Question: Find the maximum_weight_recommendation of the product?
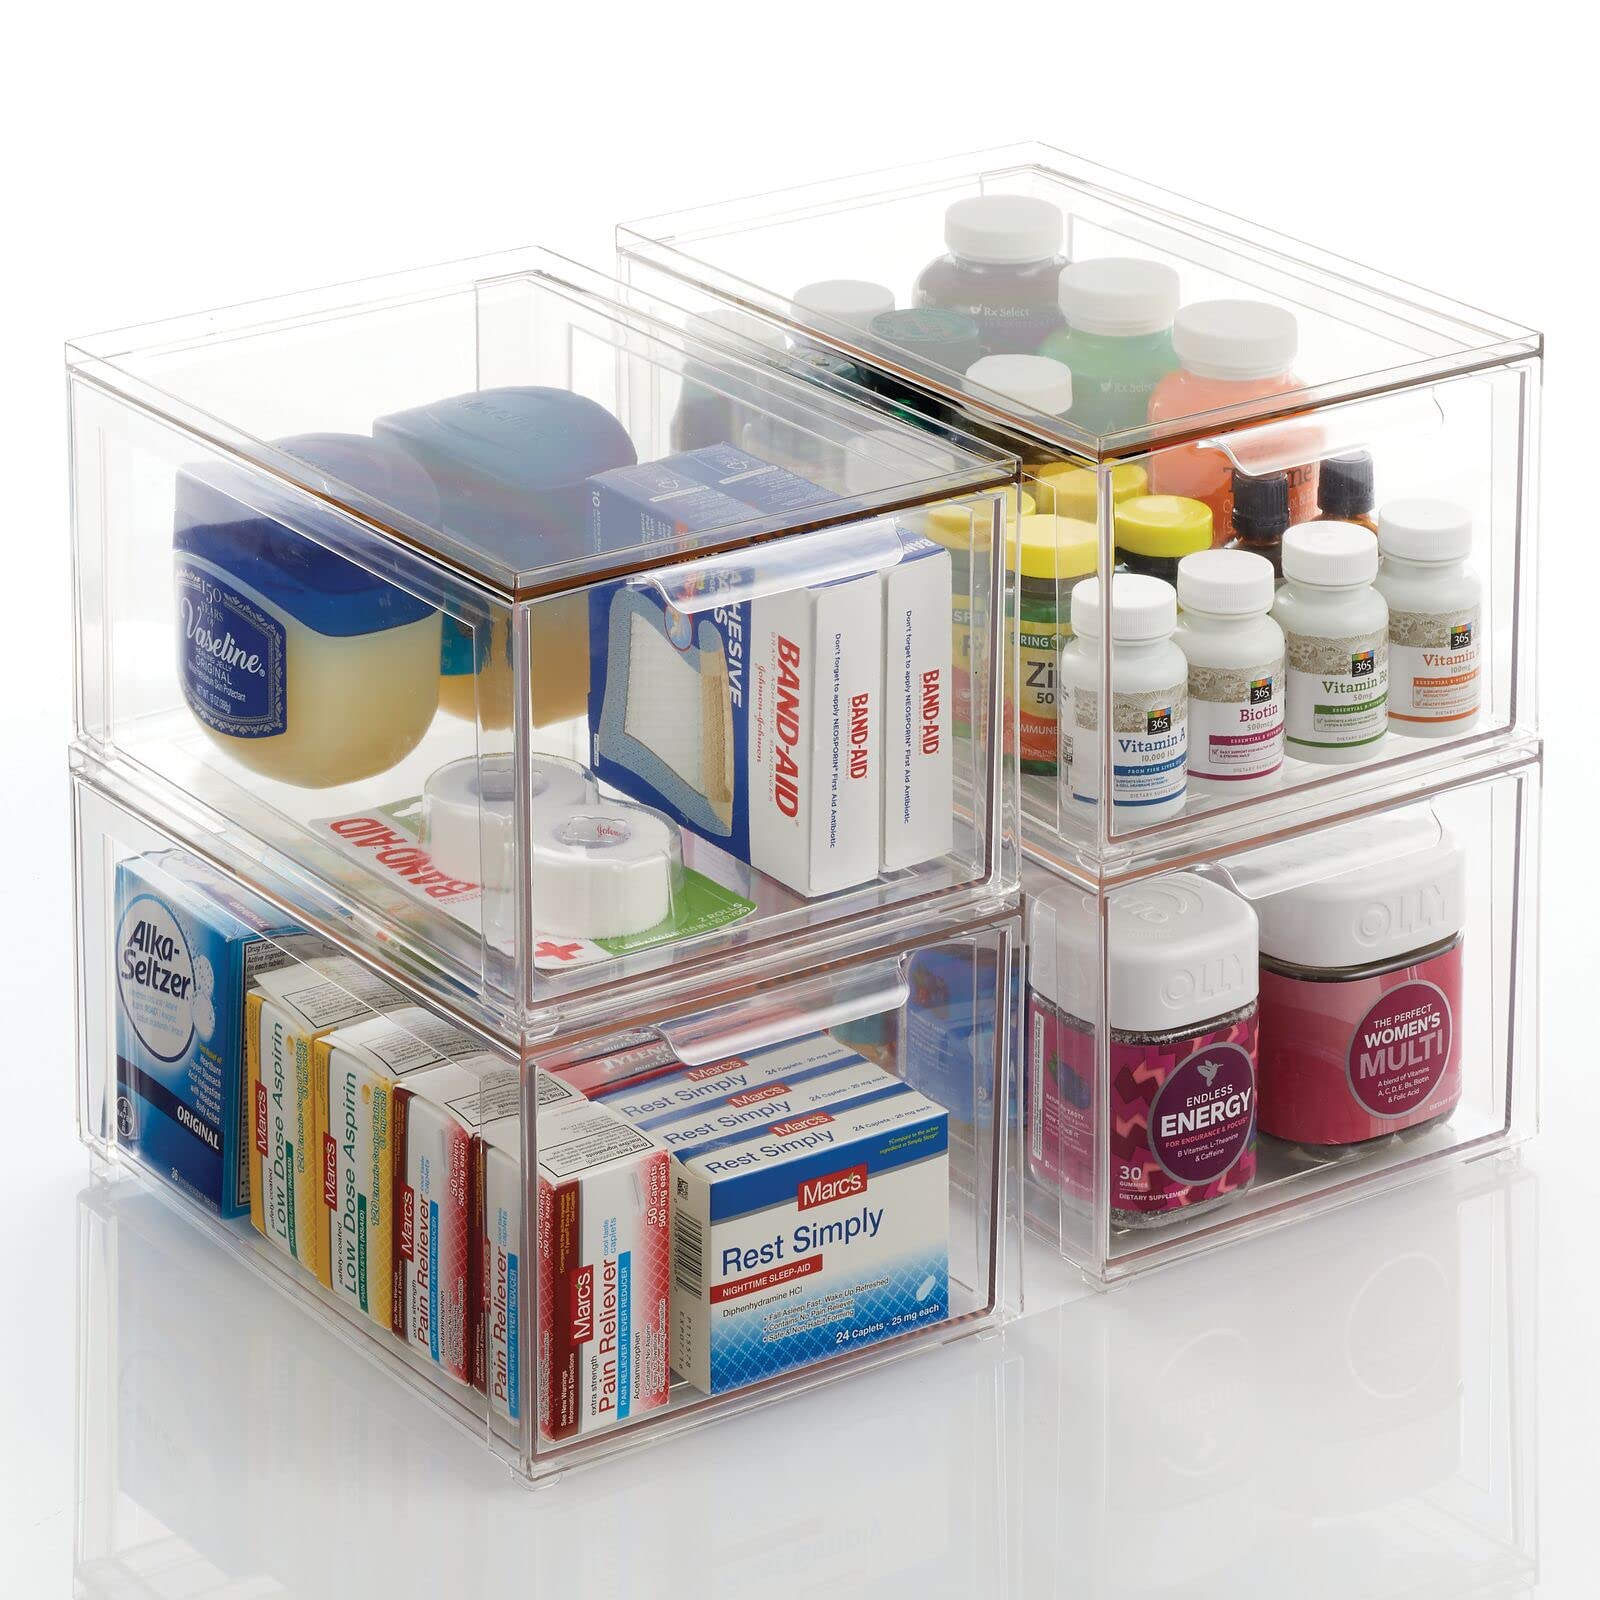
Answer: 25.0 milligram